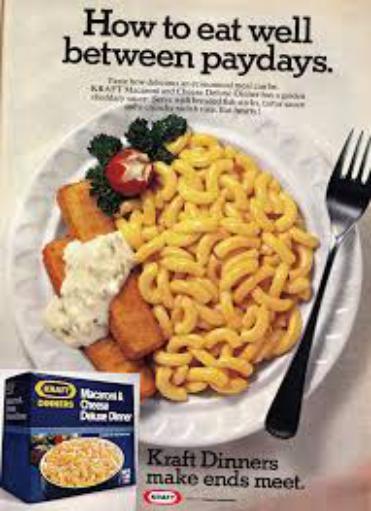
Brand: Kraft Ramek
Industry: Food